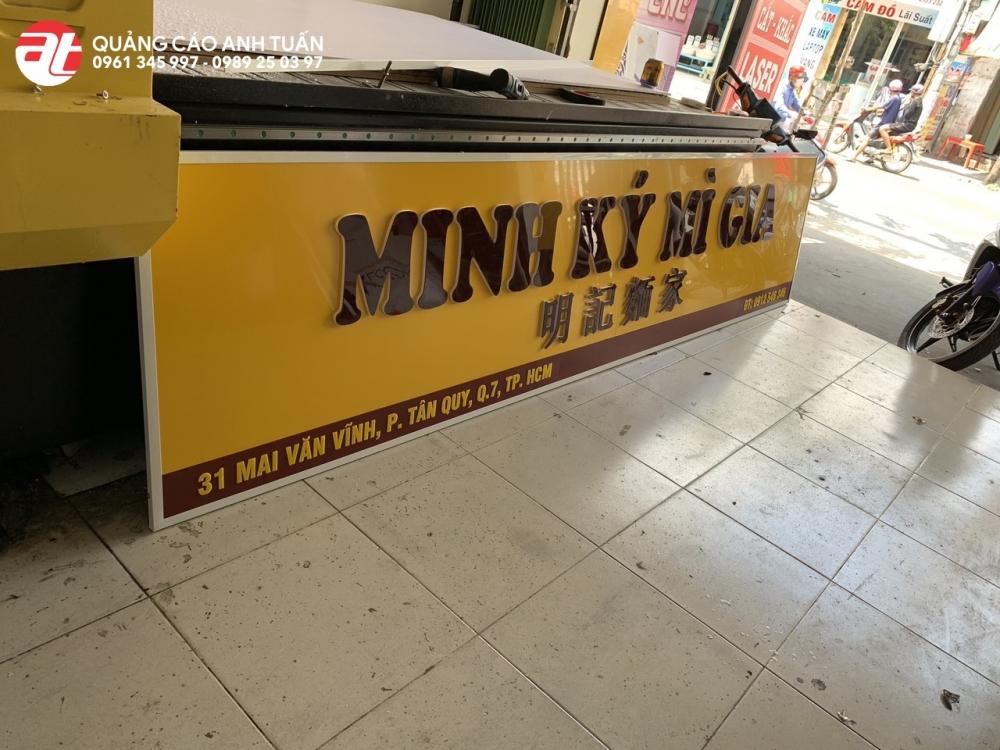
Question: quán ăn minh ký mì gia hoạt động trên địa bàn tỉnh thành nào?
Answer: thành phố hồ chí minh